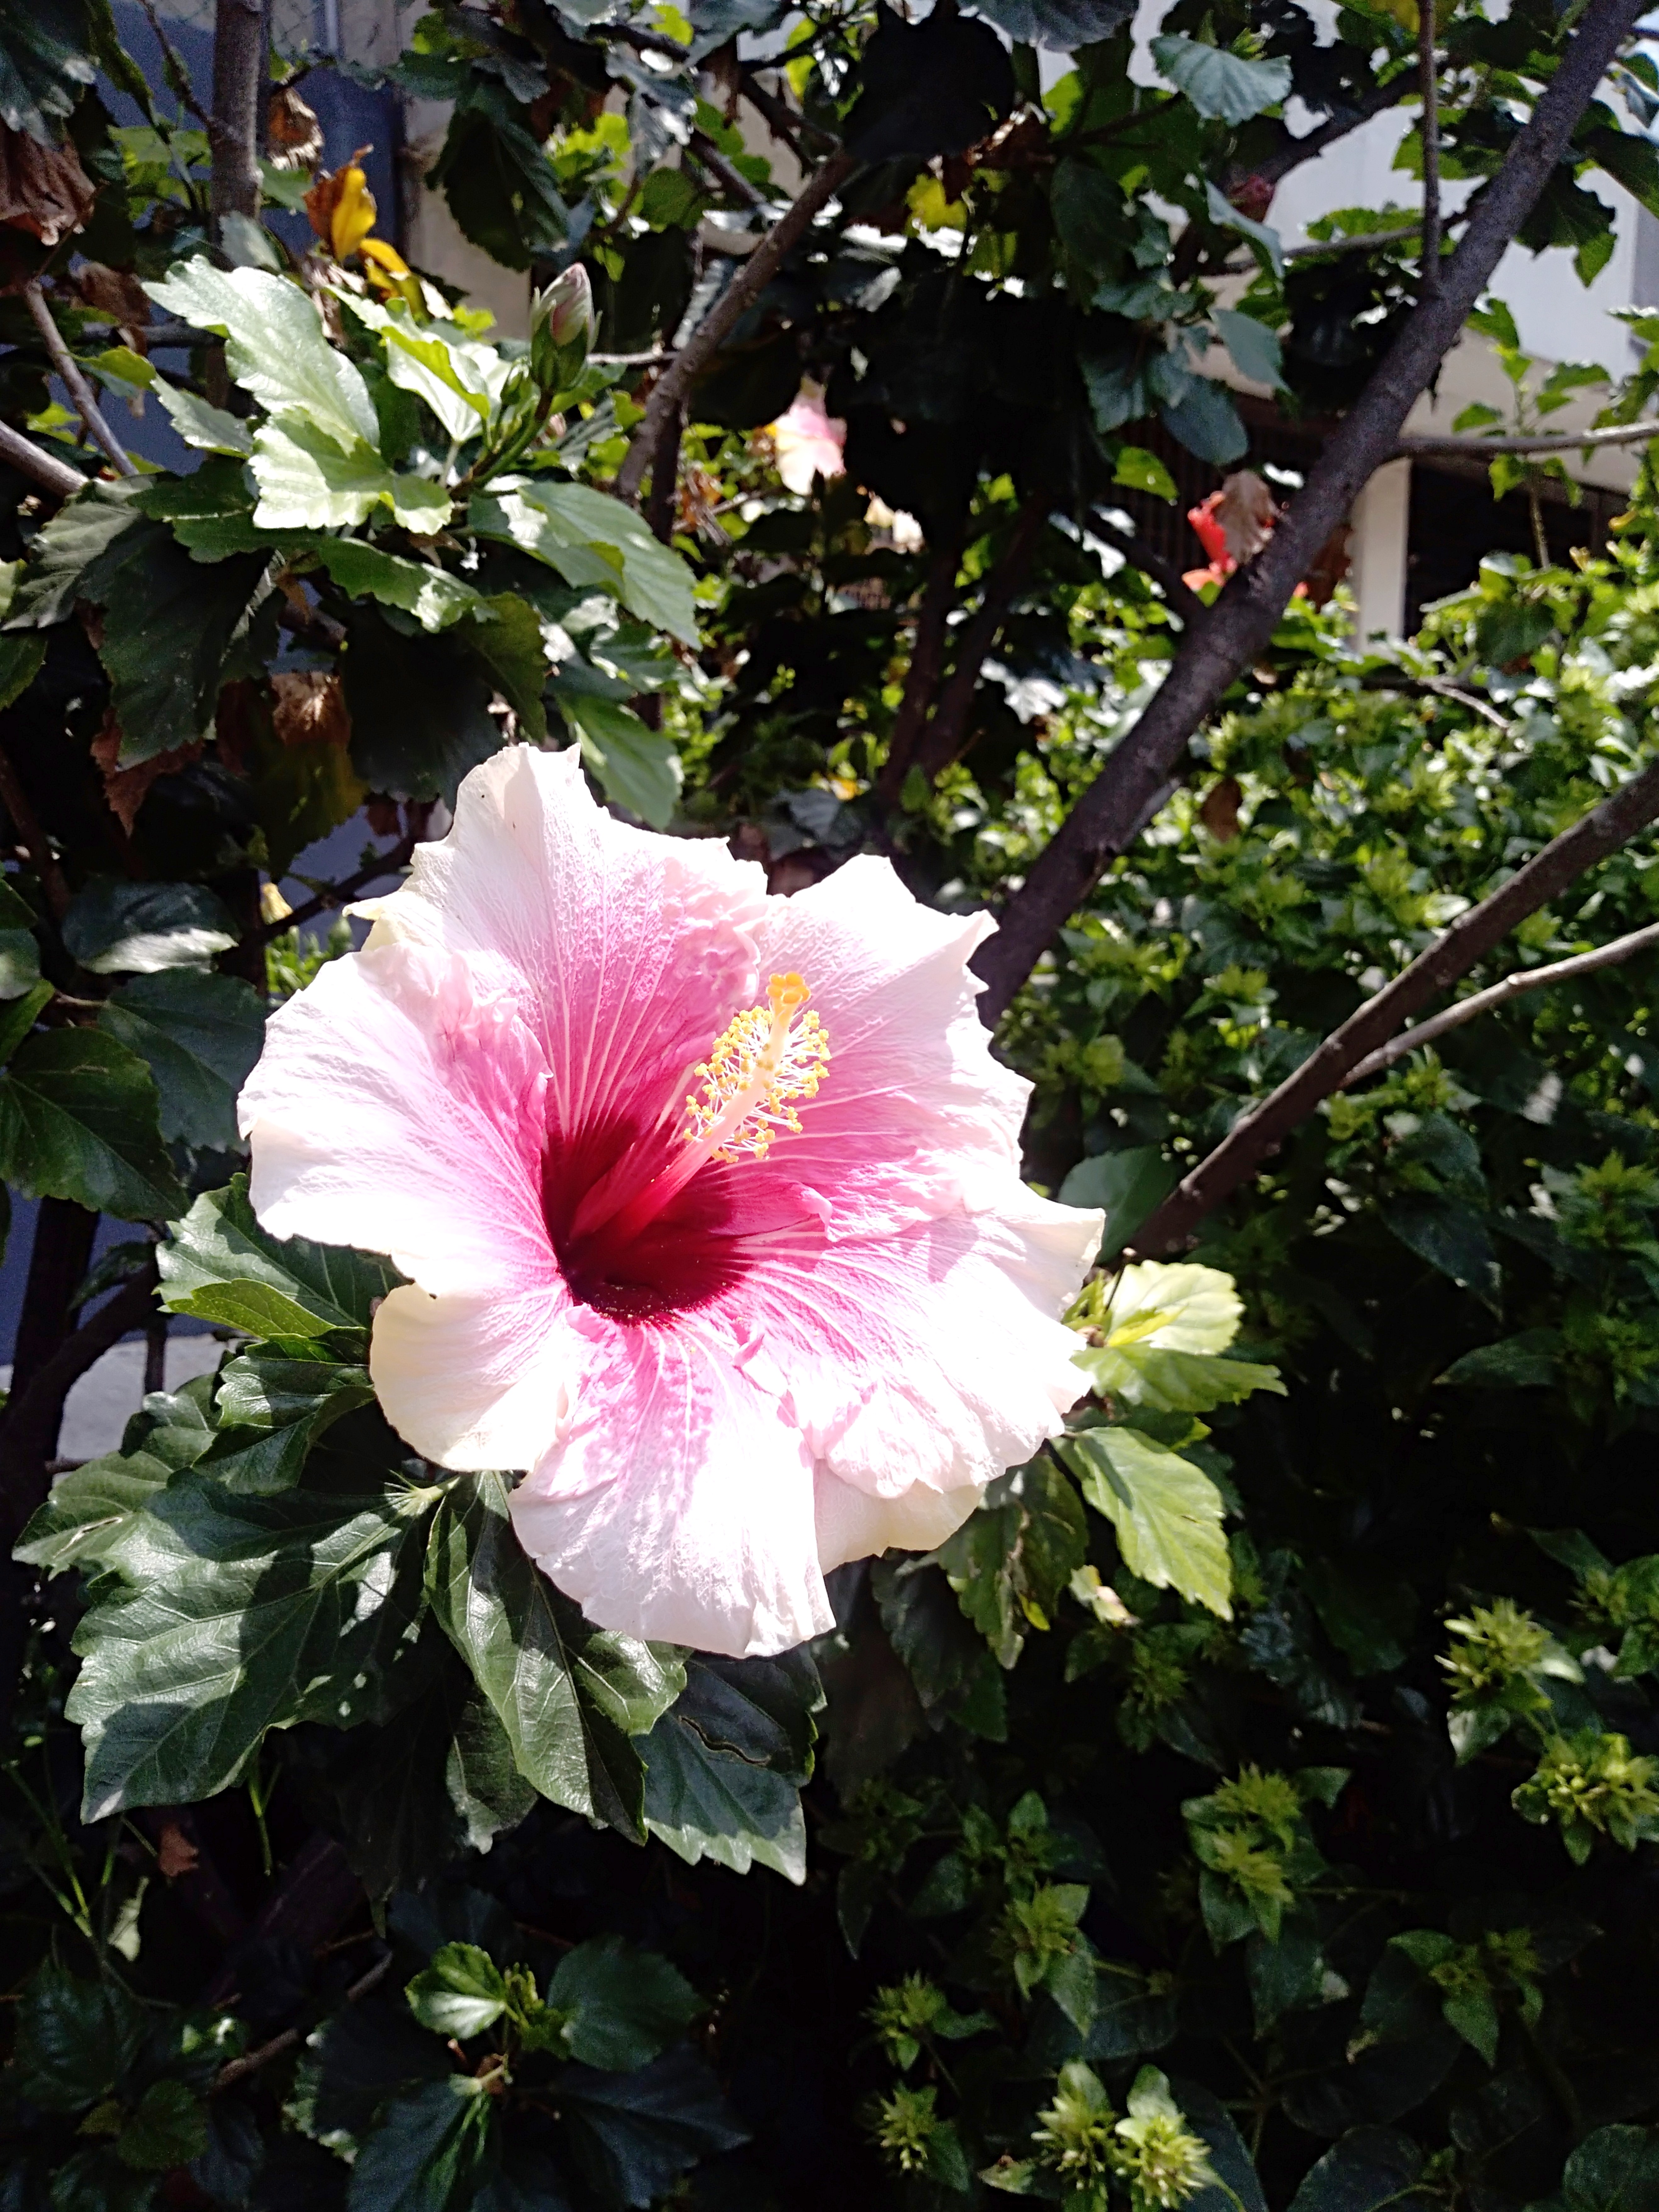
flower, nature, mother nature, pink, white, focus, photo, life, environment, natural beauty, wonderful, Natural Colors, urban nature, spring, flowering plant, chinese hibiscus, hibiscus, petal, Hawaiian hibiscus, plant, Swamp Rose mallow, botany, malvales, china rose, mallow family, hollyhocks, annual plant